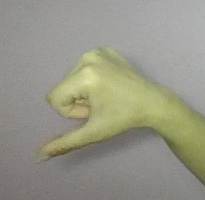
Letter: waw